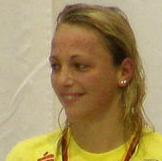
Age: 24